Archie Jackson

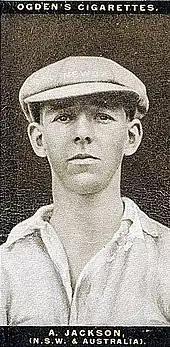
A young Jackson featured on a cigarette card.

Jackson began the 1926–27 season with scores of 111 against St George, 198 against Western Suburbs and 106 against Mosman. As a result, he made his first-class début for New South Wales (NSW) against Queensland at Brisbane and scored 86 in the second innings. He posted a century in the return match against the Queenslanders at the SCG. On NSW's tour of the southern states, Jackson made a century in a non first-class fixture against Northern Tasmania and then hit 104 not out against South Australia. These performances prompted the former Australian captain Clem Hill to describe Jackson as "... the biggest find since Ponsford."